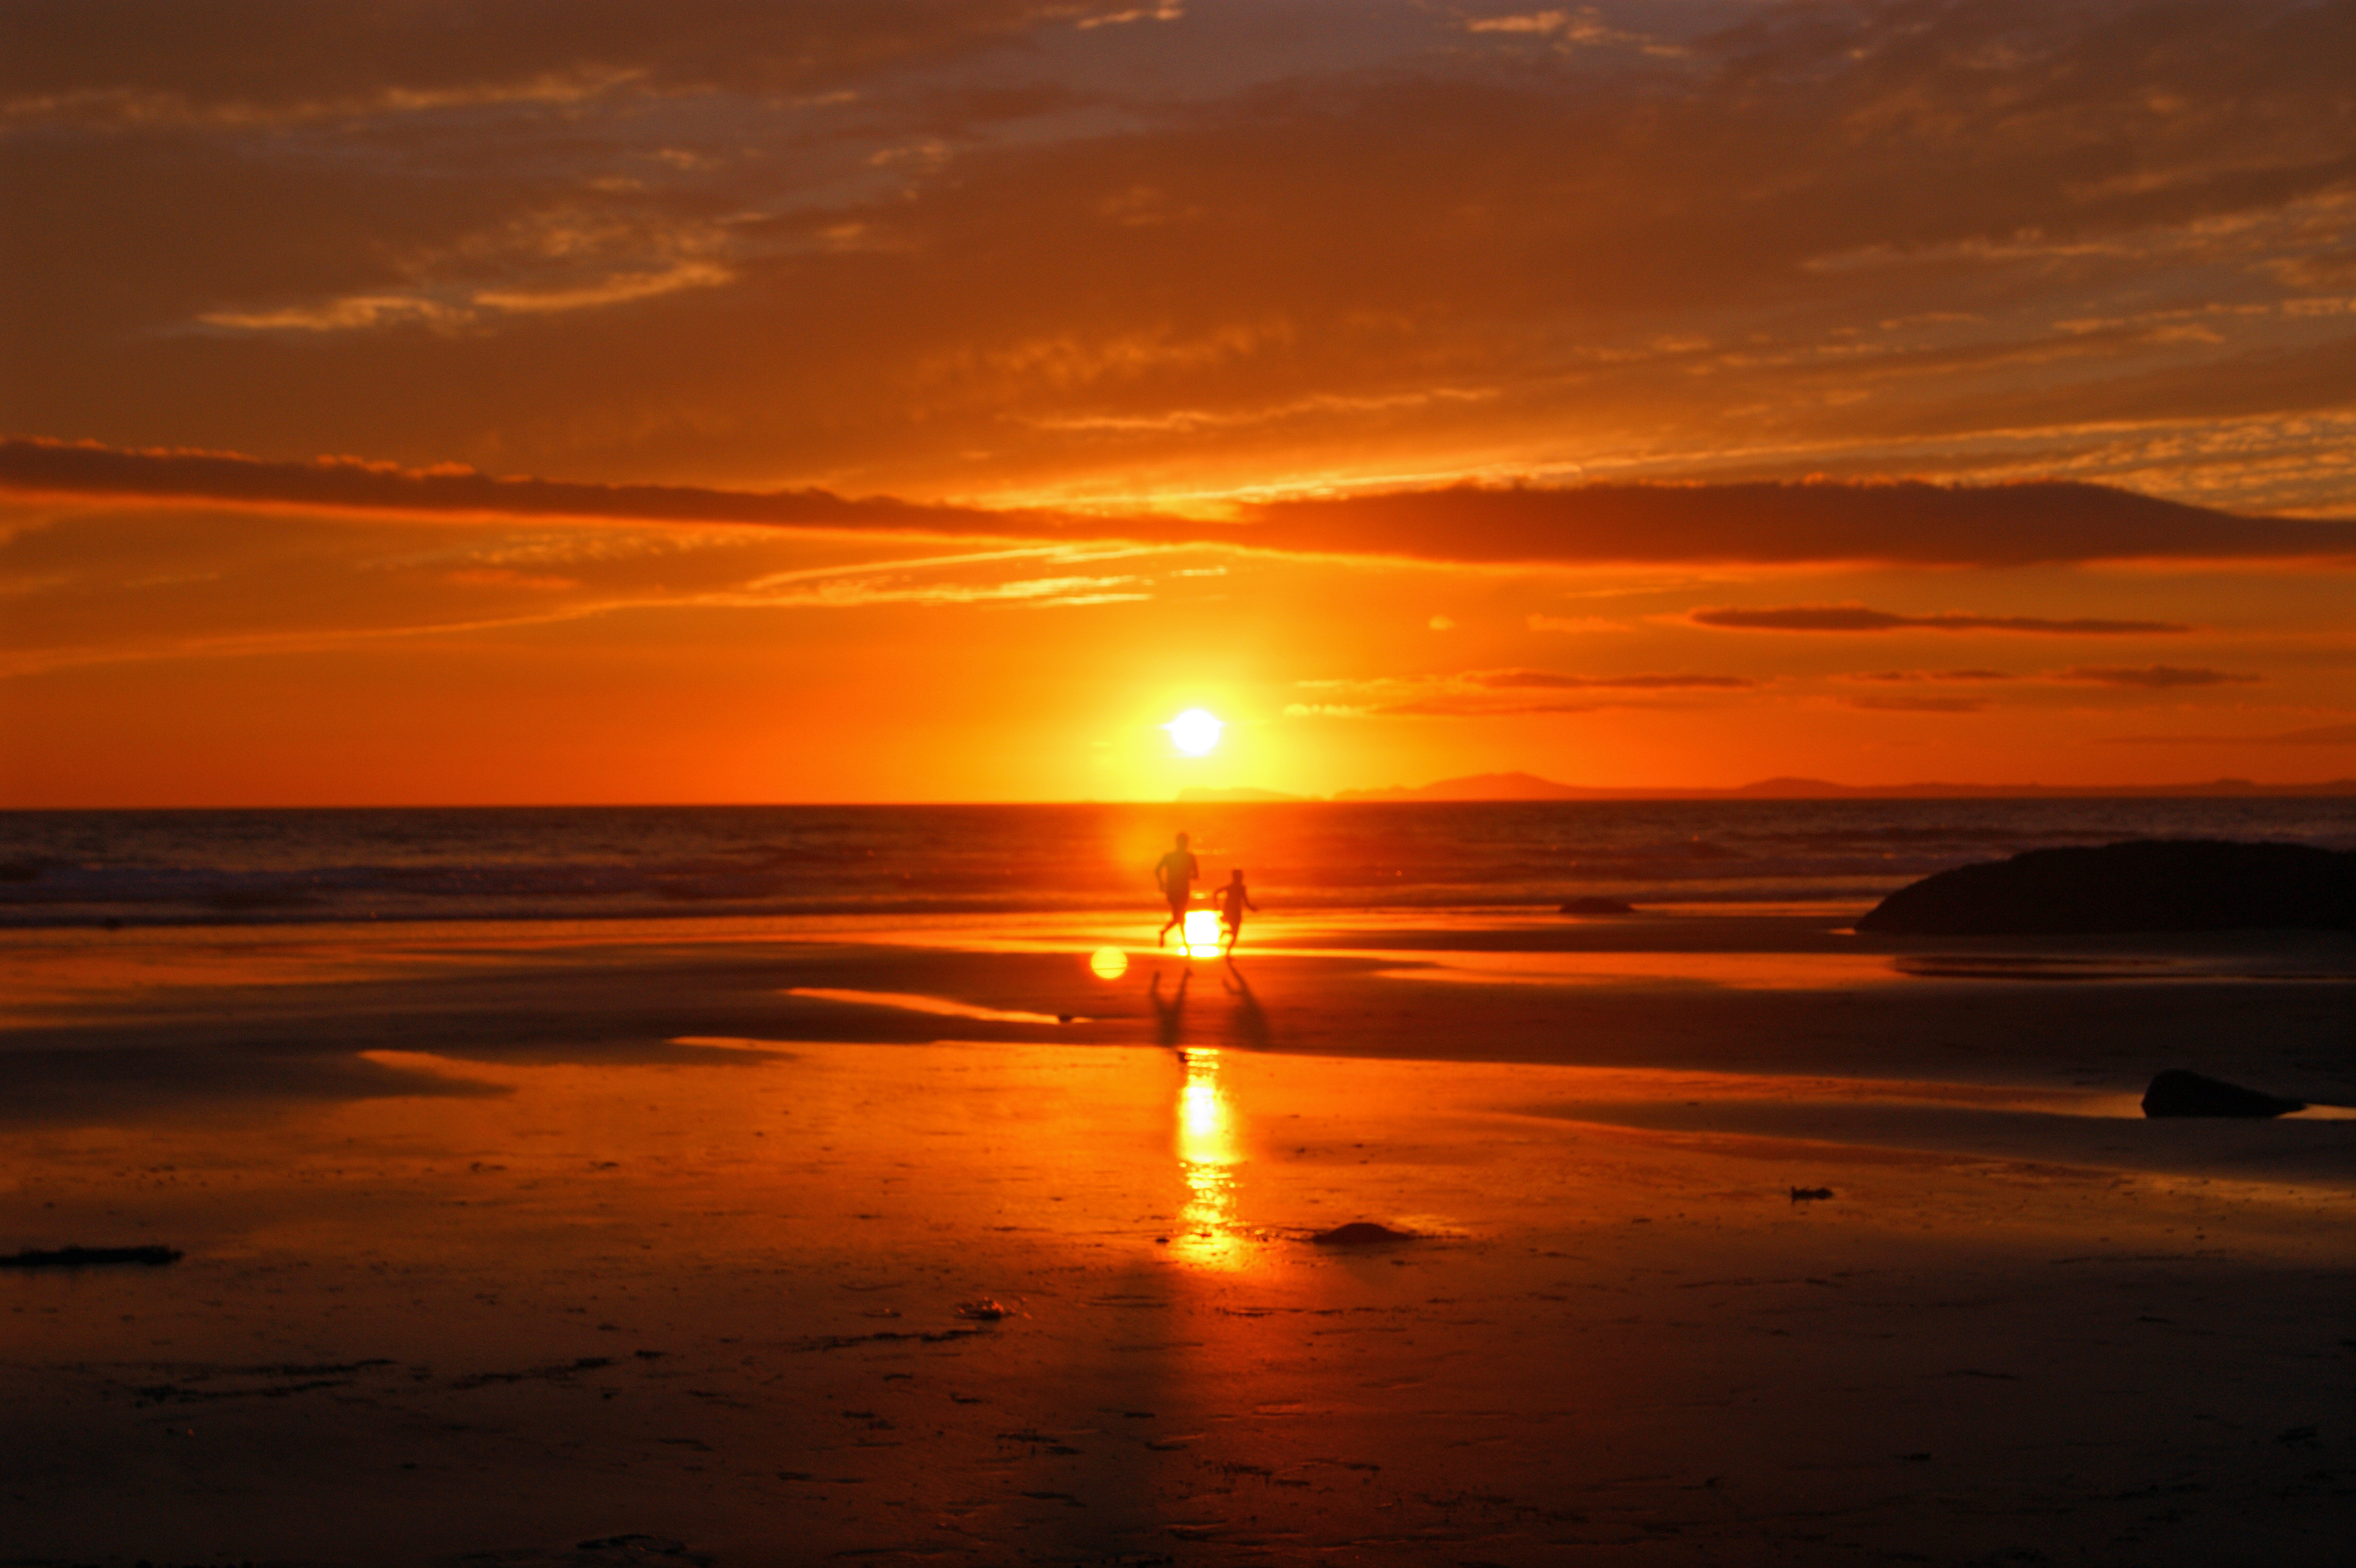
beach, sea, coast, sand, ocean, horizon, light, cloud, sky, sun, sunrise, sunset, sunlight, morning, dawn, dusk, evening, reflection, shadow, uk, wales, pembrokeshire, druidston, afterglow, red sky at morning